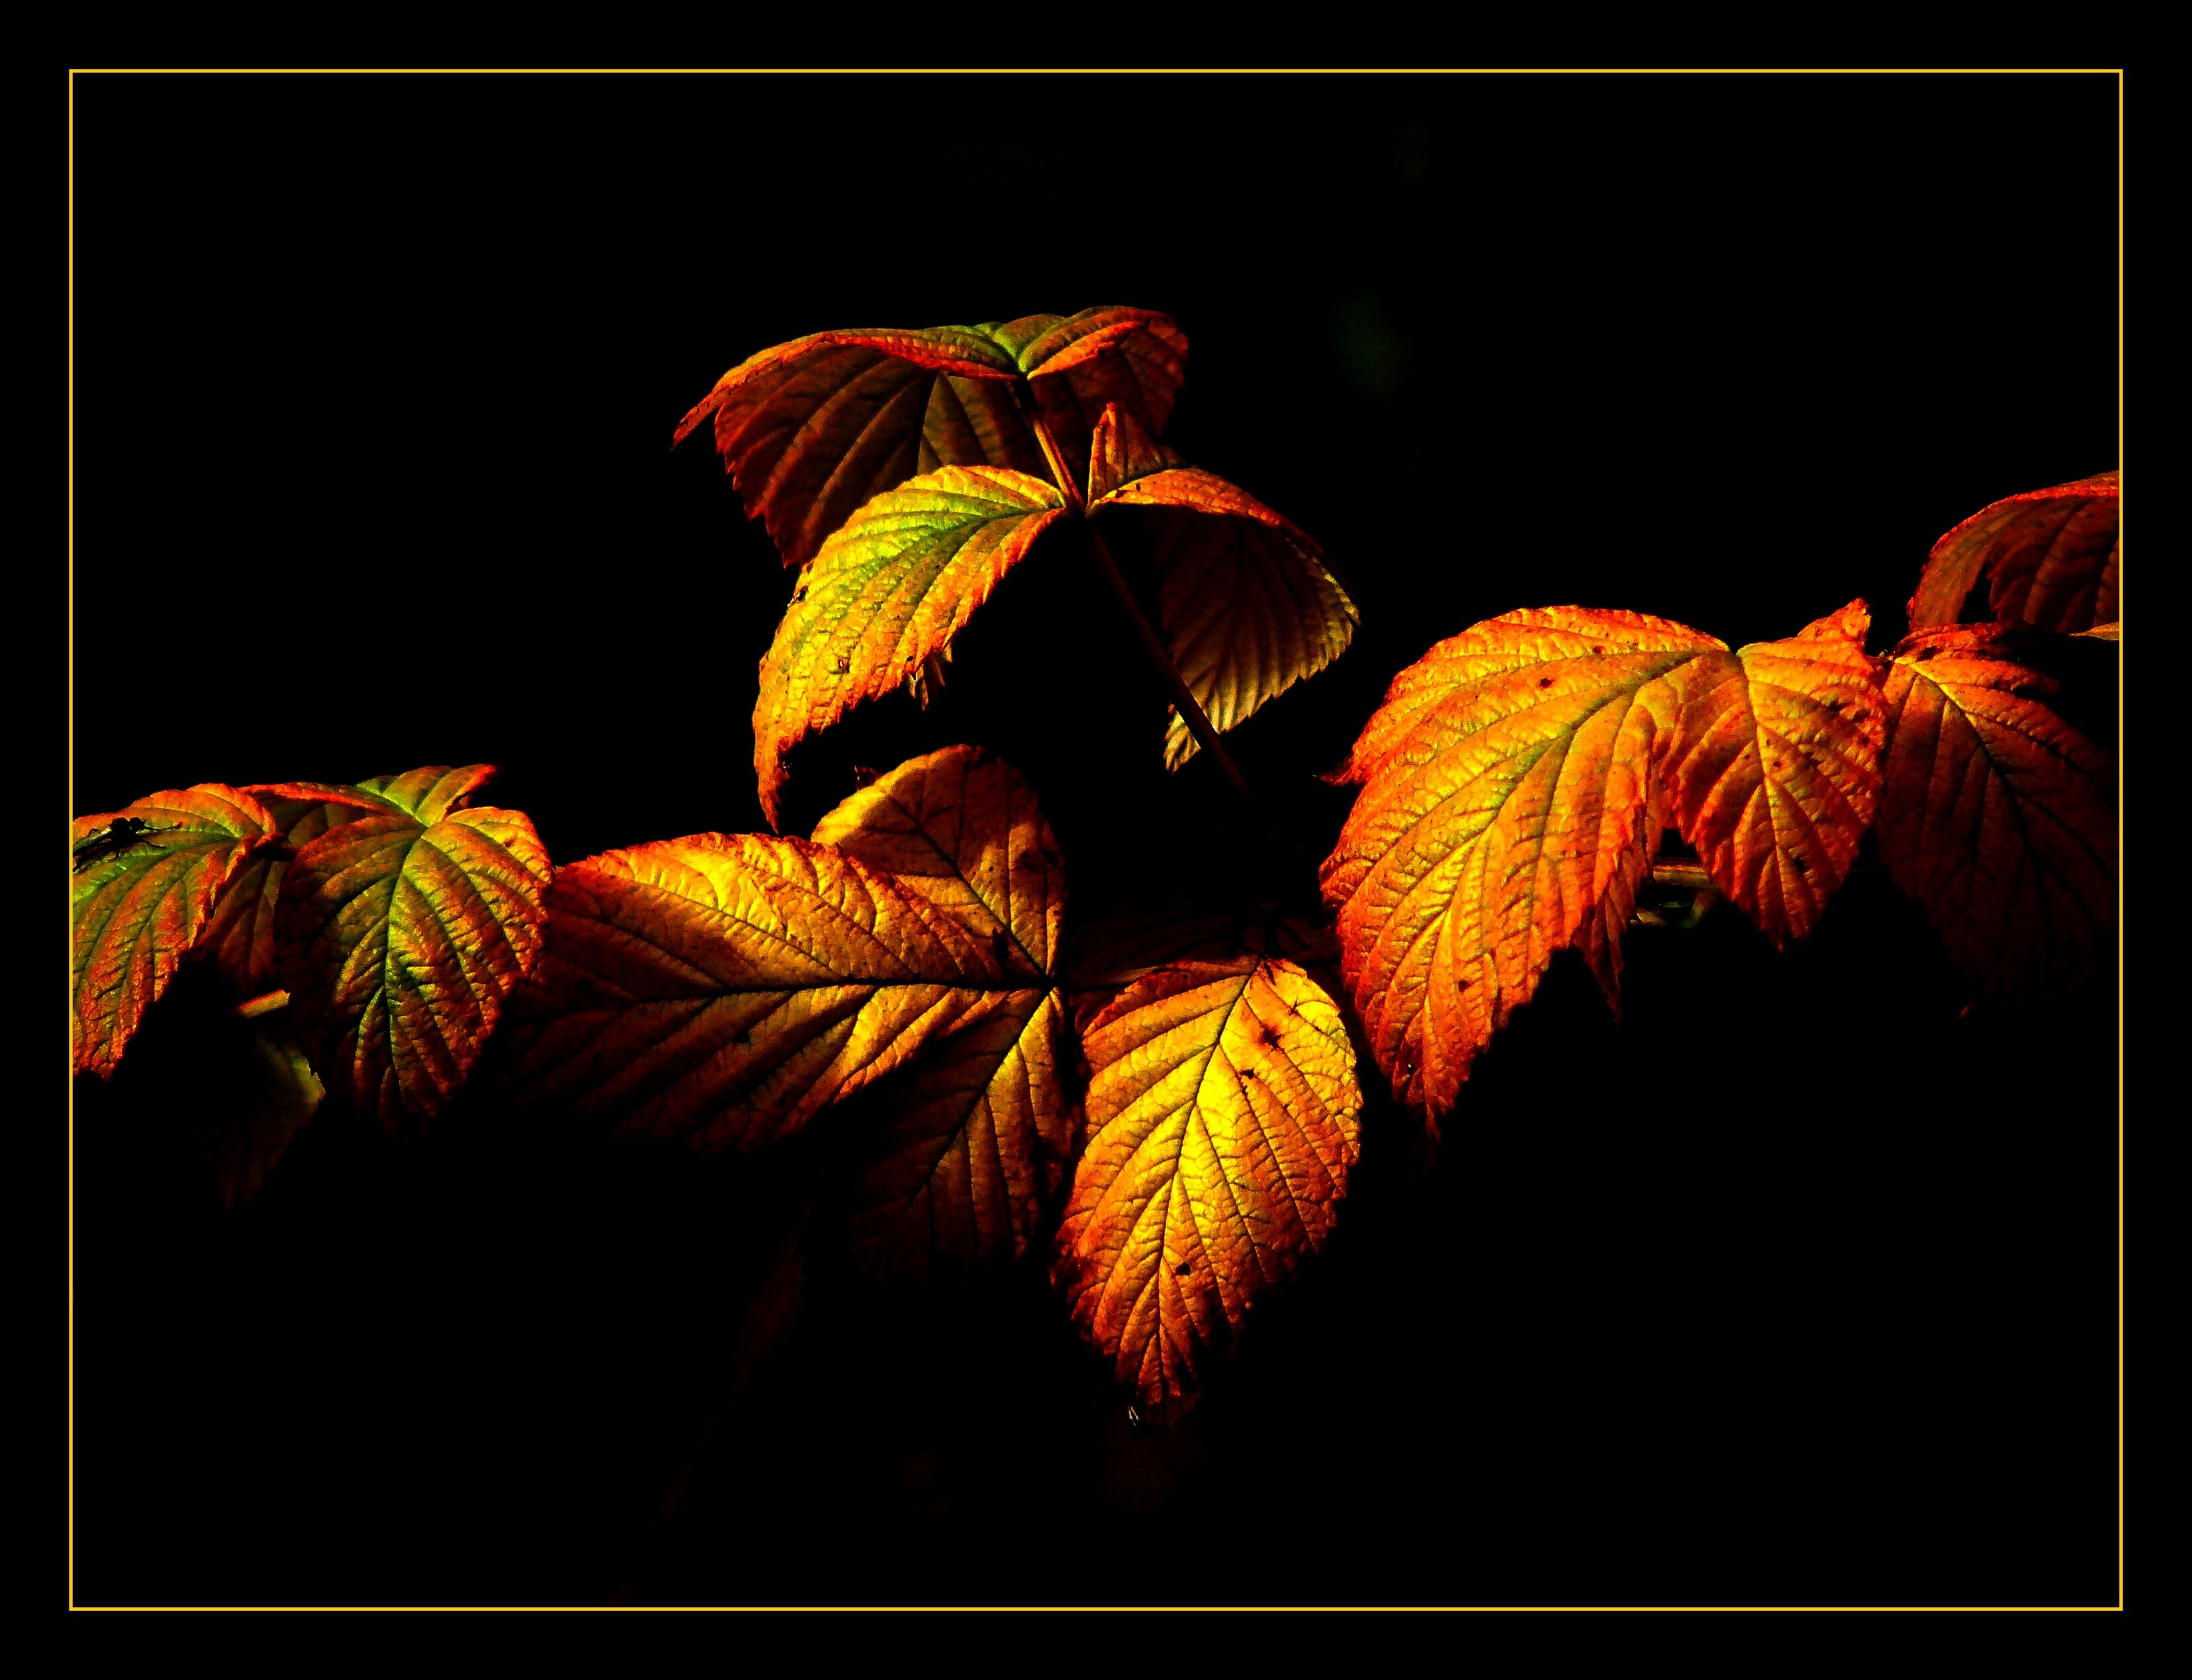
forest, branch, plant, sun, leaf, flower, golden, color, autumn, colorful, close, flora, leaves, illustration, bright, organ, october, fall foliage, leaves in the autumn, golden autumn, autumn colours, beech, golden october, colorful leaves, flowering plant, beech leaves, land plant